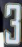
Number: 3